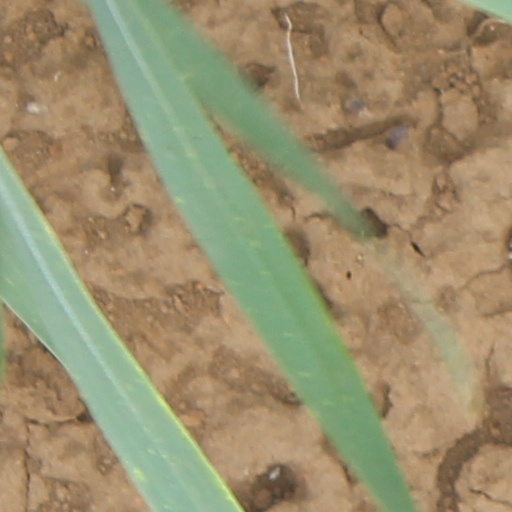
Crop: wheat